Roadway Express

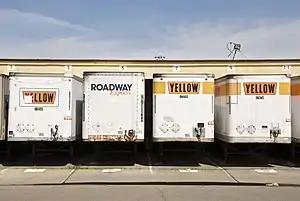
Yellow and Roadway Semi-trailers following the merger

By 2003, Roadway Express was the largest LTL carrier in the US when its and its parent company, Roadway Corp., was acquired by the second largest, Yellow Corp. for . A new holding company was formed, Yellow Roadway Corporation, as the parent of Roadway Corp. and its subsidiaries Roadway Express, regional LTL carrier New Penn, and Canadian carrier Reimer as well as Yellow Corp and its national LTL carrier Yellow Freight.